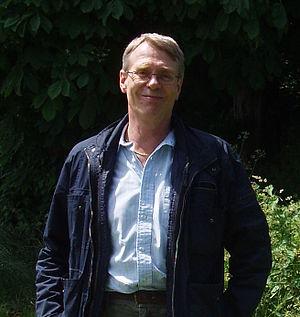
Roger Griffin est un historien et politologue britannique. Il enseigne à Oxford Brookes University.